Luce Dufault

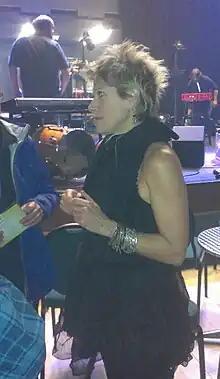
at La Petite Église following her concert.

Luce Dufault (born August 19, 1966, in Orleans, Ontario) is a Canadian singer. She is of French descent. She performed in two musicals from Luc Plamondon, La Légende de Jimmy and Starmania. She recorded a few hits including "Soirs de scotch", "Au delà des mots" and "Ce qu'il reste de nous".